Kathleen Yerger Johnstone

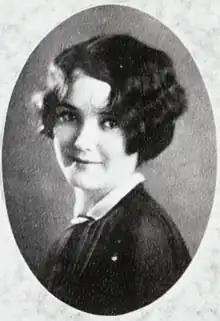
Kathleen Yerger Johnstone, from the 1927 yearbook of the Mississippi State College for Women

Kathleen Yerger Johnstone (August 19, 1906 – June 19, 1996) was an American nature writer, dance educator, and "Alabama's most famous conchologist". Alabama's state seashell, Johnstone's junonia, is named in her honor.